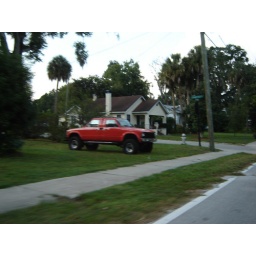
I came across this two headed pick up truck on the side of the road in Lake Helen, Florida.